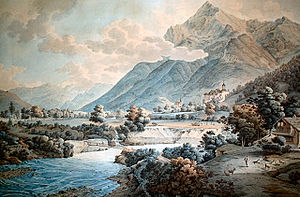
Johann Ludwig Aberli
Johann Ludwig Aberli,Wimmis (1783)
Johann Ludwig Aberli var en schweizisk maler.